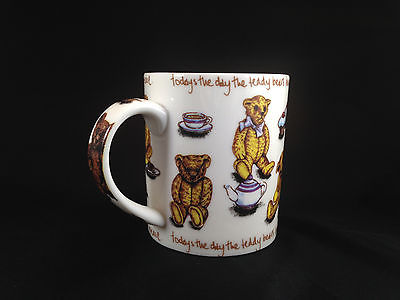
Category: mug